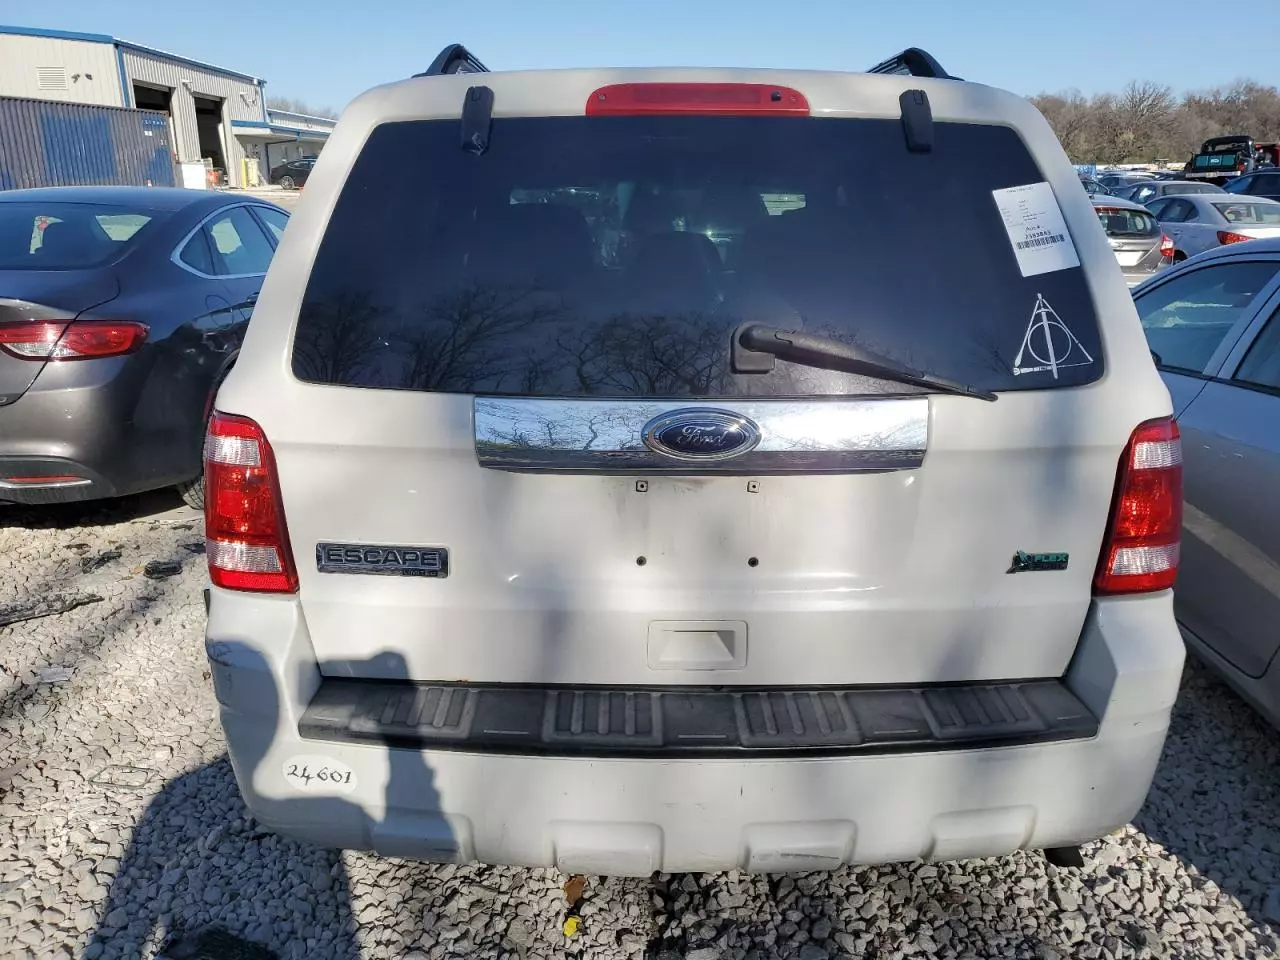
Aucun dommage détecté.
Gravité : aucun